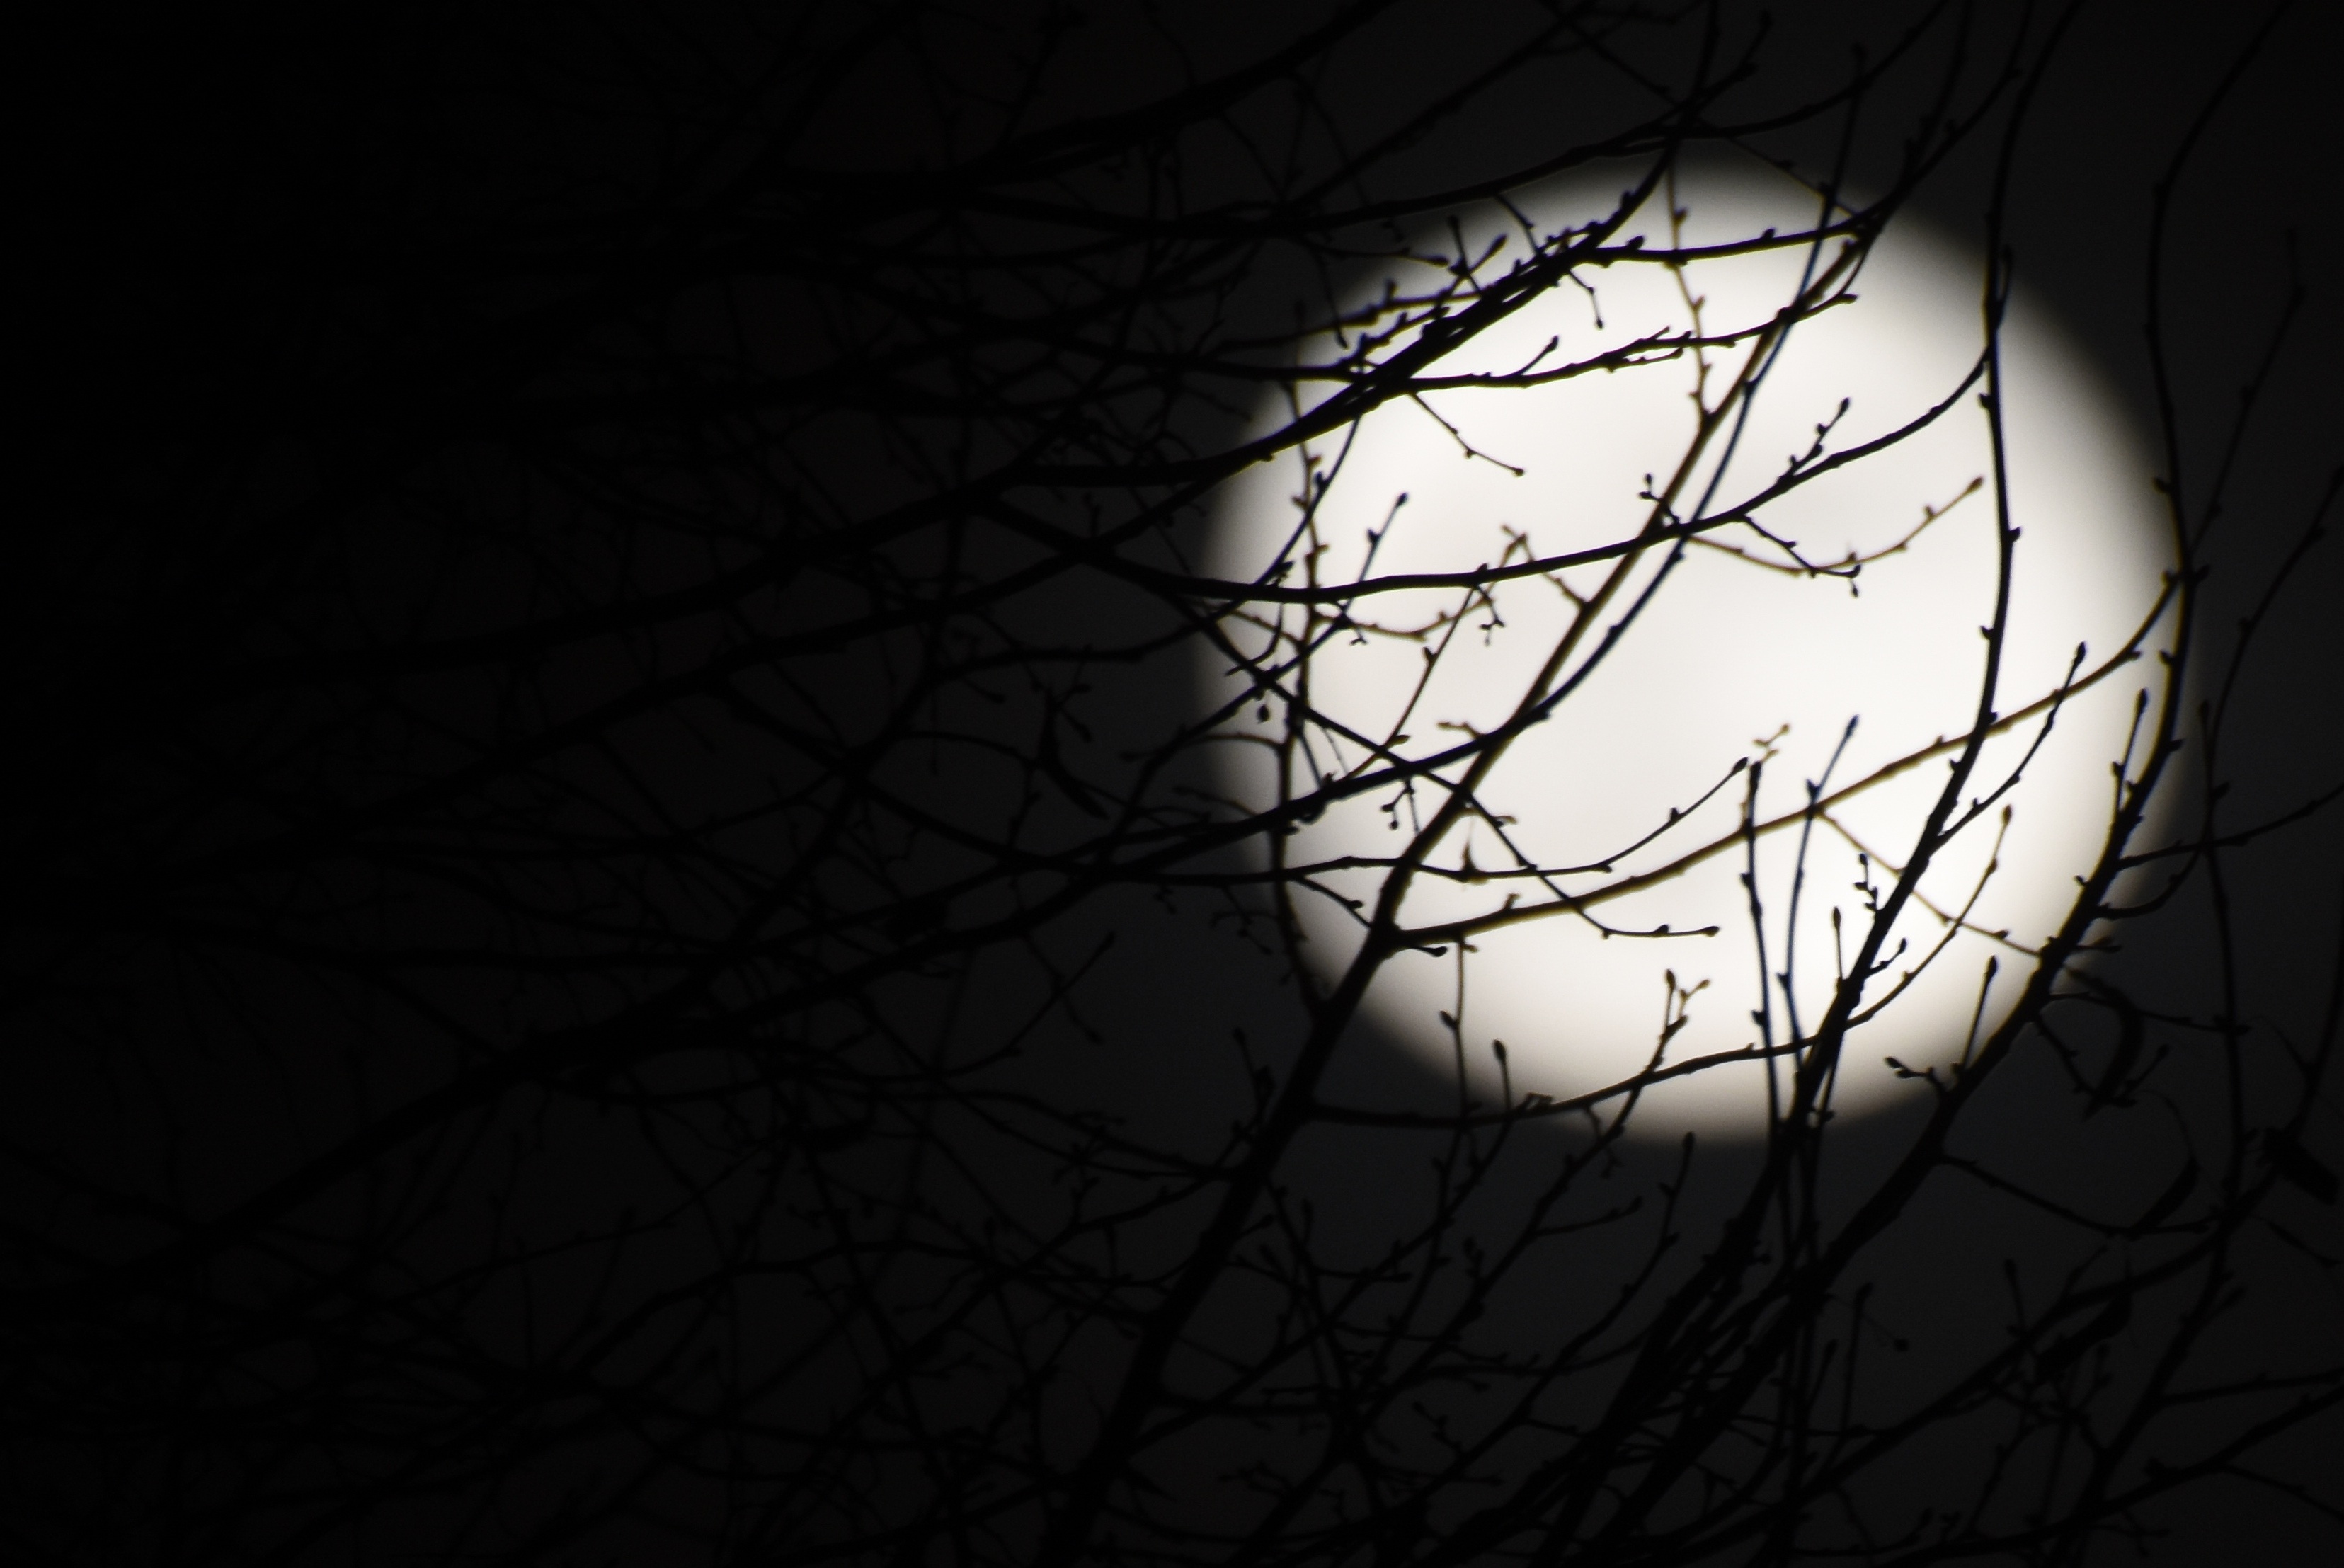
tree, branch, light, black and white, sky, night, sunlight, leaf, atmosphere, dark, line, reflection, darkness, black, monochrome, moon, full moon, moonlight, circle, branches, shape, monochrome photography